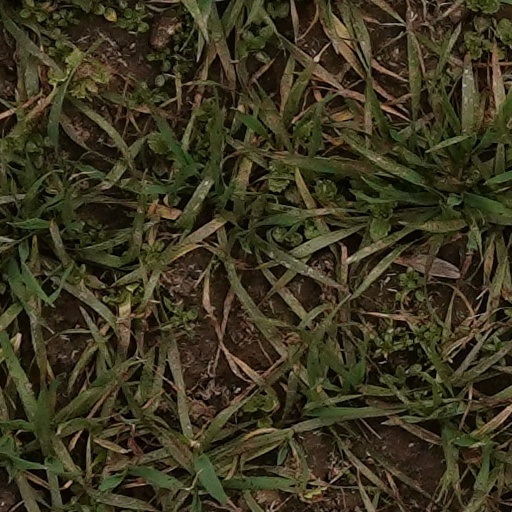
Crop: wheat